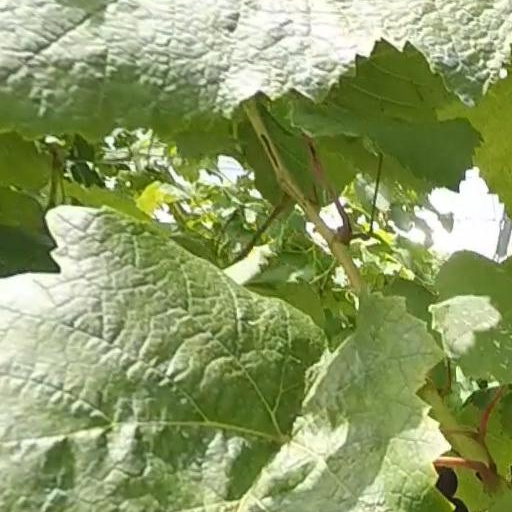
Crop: grape